Stirling and Dunfermline Railway

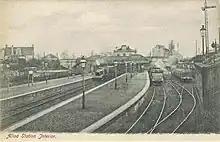
Alloa railway station

The Edinburgh, Perth and Dundee Railway (successor to the Edinburgh and Northern Railway) was authorised to make a branch from Thornton (near present-day Glenrothes) to Dunfermline. Dunfermline was an ancient seat of government and industry, but it was the minerals, especially coal, in the area which encouraged the building of a line. The Edinburgh and Glasgow Railway too saw that potential, and promoted a nominally independent company, the Stirling and Dunfermline Railway, which would capture the Alloa coalfield and develop other mineral locations at Dunfermline and elsewhere on the line of route